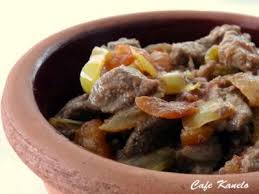
Yemek: et_sote